Herstel-NL

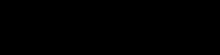
Logo of the Dutch organization Herstel NL

Herstel-NL (English: "Recovery-NL", also written as "Herstel.NL" and "Herstel NL") is a Dutch organization that presented a plan in February 2021 to reopen Dutch society instead of continuing the hard lockdown that was introduced in December as a measure to combat the COVID-19 pandemic in the Netherlands. Herstel-NL was created as a result of an April 2020 article by economist and political scientist Robin Fransman about the costs and benefits of the coronavirus crisis measures in the magazine "Economisch Statistische Berichten".